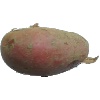
Label: red_potato